Frank Jackson (basketball)

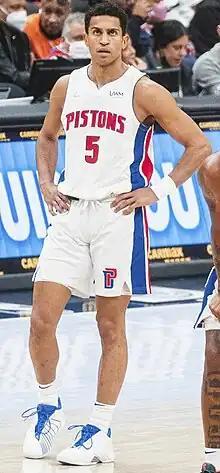
Jackson with the Detroit Pistons in 2022

Franklin Willis Jackson (born May 4, 1998) is an American professional basketball player for the Jiangsu Dragons of the Chinese Basketball Association (CBA). He previously played college basketball for the Duke Blue Devils.